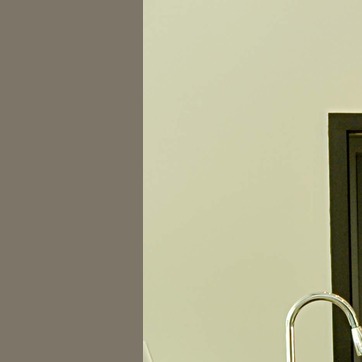
Material: painted